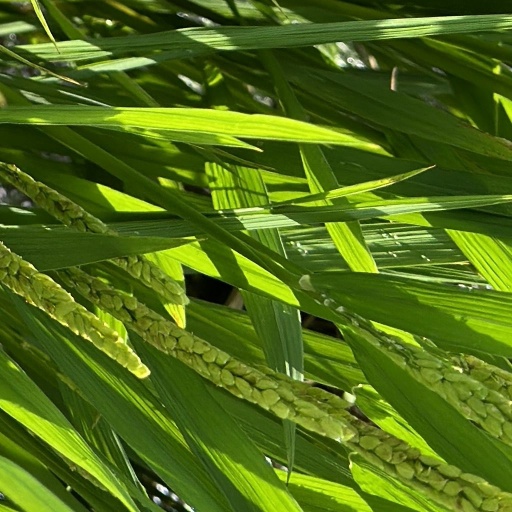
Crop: rice